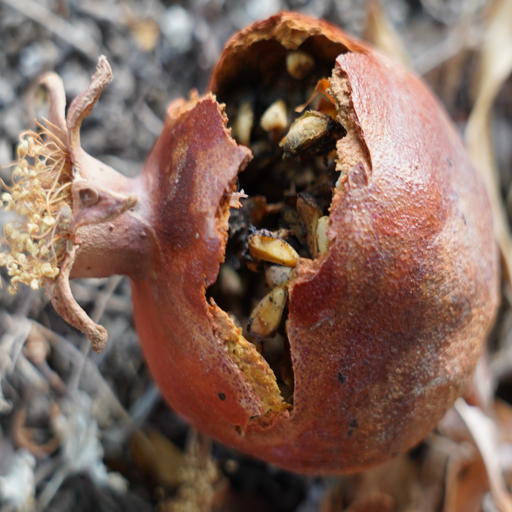
Label: Colletotrichum spp